Self-driving car

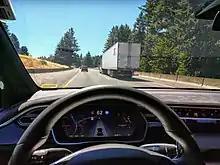
Tesla Autopilot is classified as an SAE Level 2 system.

A six-level classification system – ranging from fully manual to fully automated – was published in 2014 by SAE International as J3016, "Taxonomy and Definitions for Terms Related to On-Road Motor Vehicle Automated Driving Systems"; the details are revised occasionally. This classification is based on the role of the driver, rather than the vehicle's capabilities, although these are related. After SAE updated its classification in 2016, (J3016_201609), the National Highway Traffic Safety Administration (NHTSA) adopted the SAE standard. The classification is a topic of debate, with various revisions proposed.